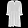
Label: Dress